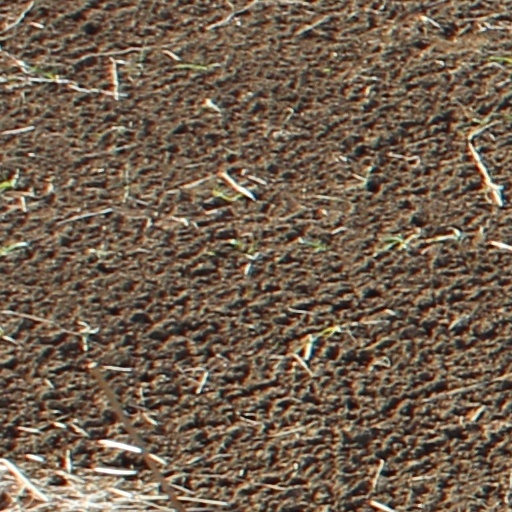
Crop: wheat